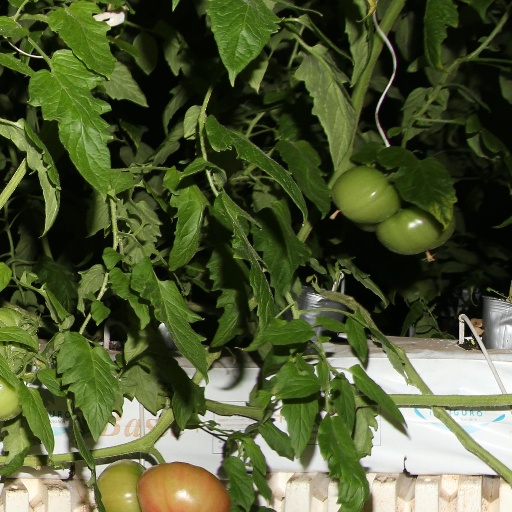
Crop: tomato